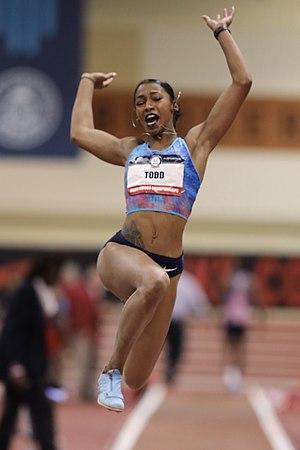
Jasmine Todd est une athlète américaine, spécialiste des épreuves de sprint.